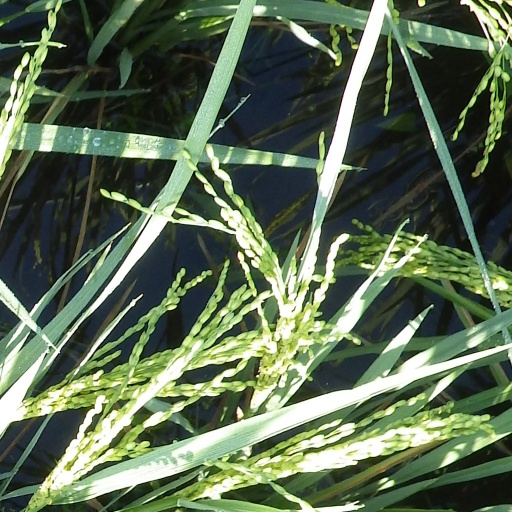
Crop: rice